Money Money (film)

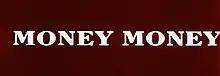
Title card

Money Money is a 1994 Indian Telugu-language comedy film written and directed by Siva Nageswara Rao and produced by Ram Gopal Varma under his banner, Varma Creations. The film is a sequel to the 1993 film "Money", making it one of the earliest sequels in Telugu cinema. Krishna Vamsi is believed to have directed the film, though he was not credited in the titles.